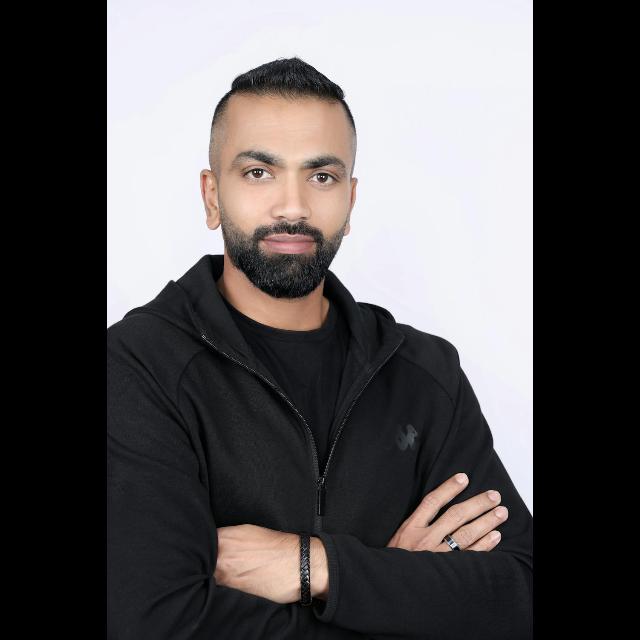
Portrait style: Real Portrait